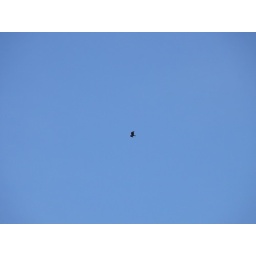
Bird all alone in a blue sky